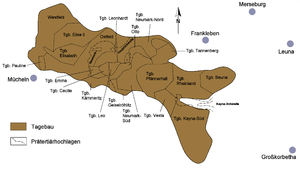
Le gisement de fossiles du Geiseltal se trouve dans la région où l'on exploitait du lignite au sud de la ville de Halle en Saxe-Anhalt. Il représente un gisement important de plantes et d'animaux morts, de l'époque de l'Éocène moyen. On a exploité au Geiseltal depuis 1698 du lignite à ciel ouvert, mais les premiers fossiles n'ont été remarqués qu'au début du XXᵉ siècle plutôt par hasard. Les fouilles scientifiques planifiées ont commencé en 1925, animées par l'Université Martin-Luther de Halle-Wittenberg. Les recherches, interrompues par la seconde Guerre mondiale, peuvent être subdivisées en deux phases. En raison de la fin progressive des couches de lignite, les fouilles ont commencé à ralentir à partir du milieu des années 1980, et ont été définitivement terminées au début du troisième millénaire.